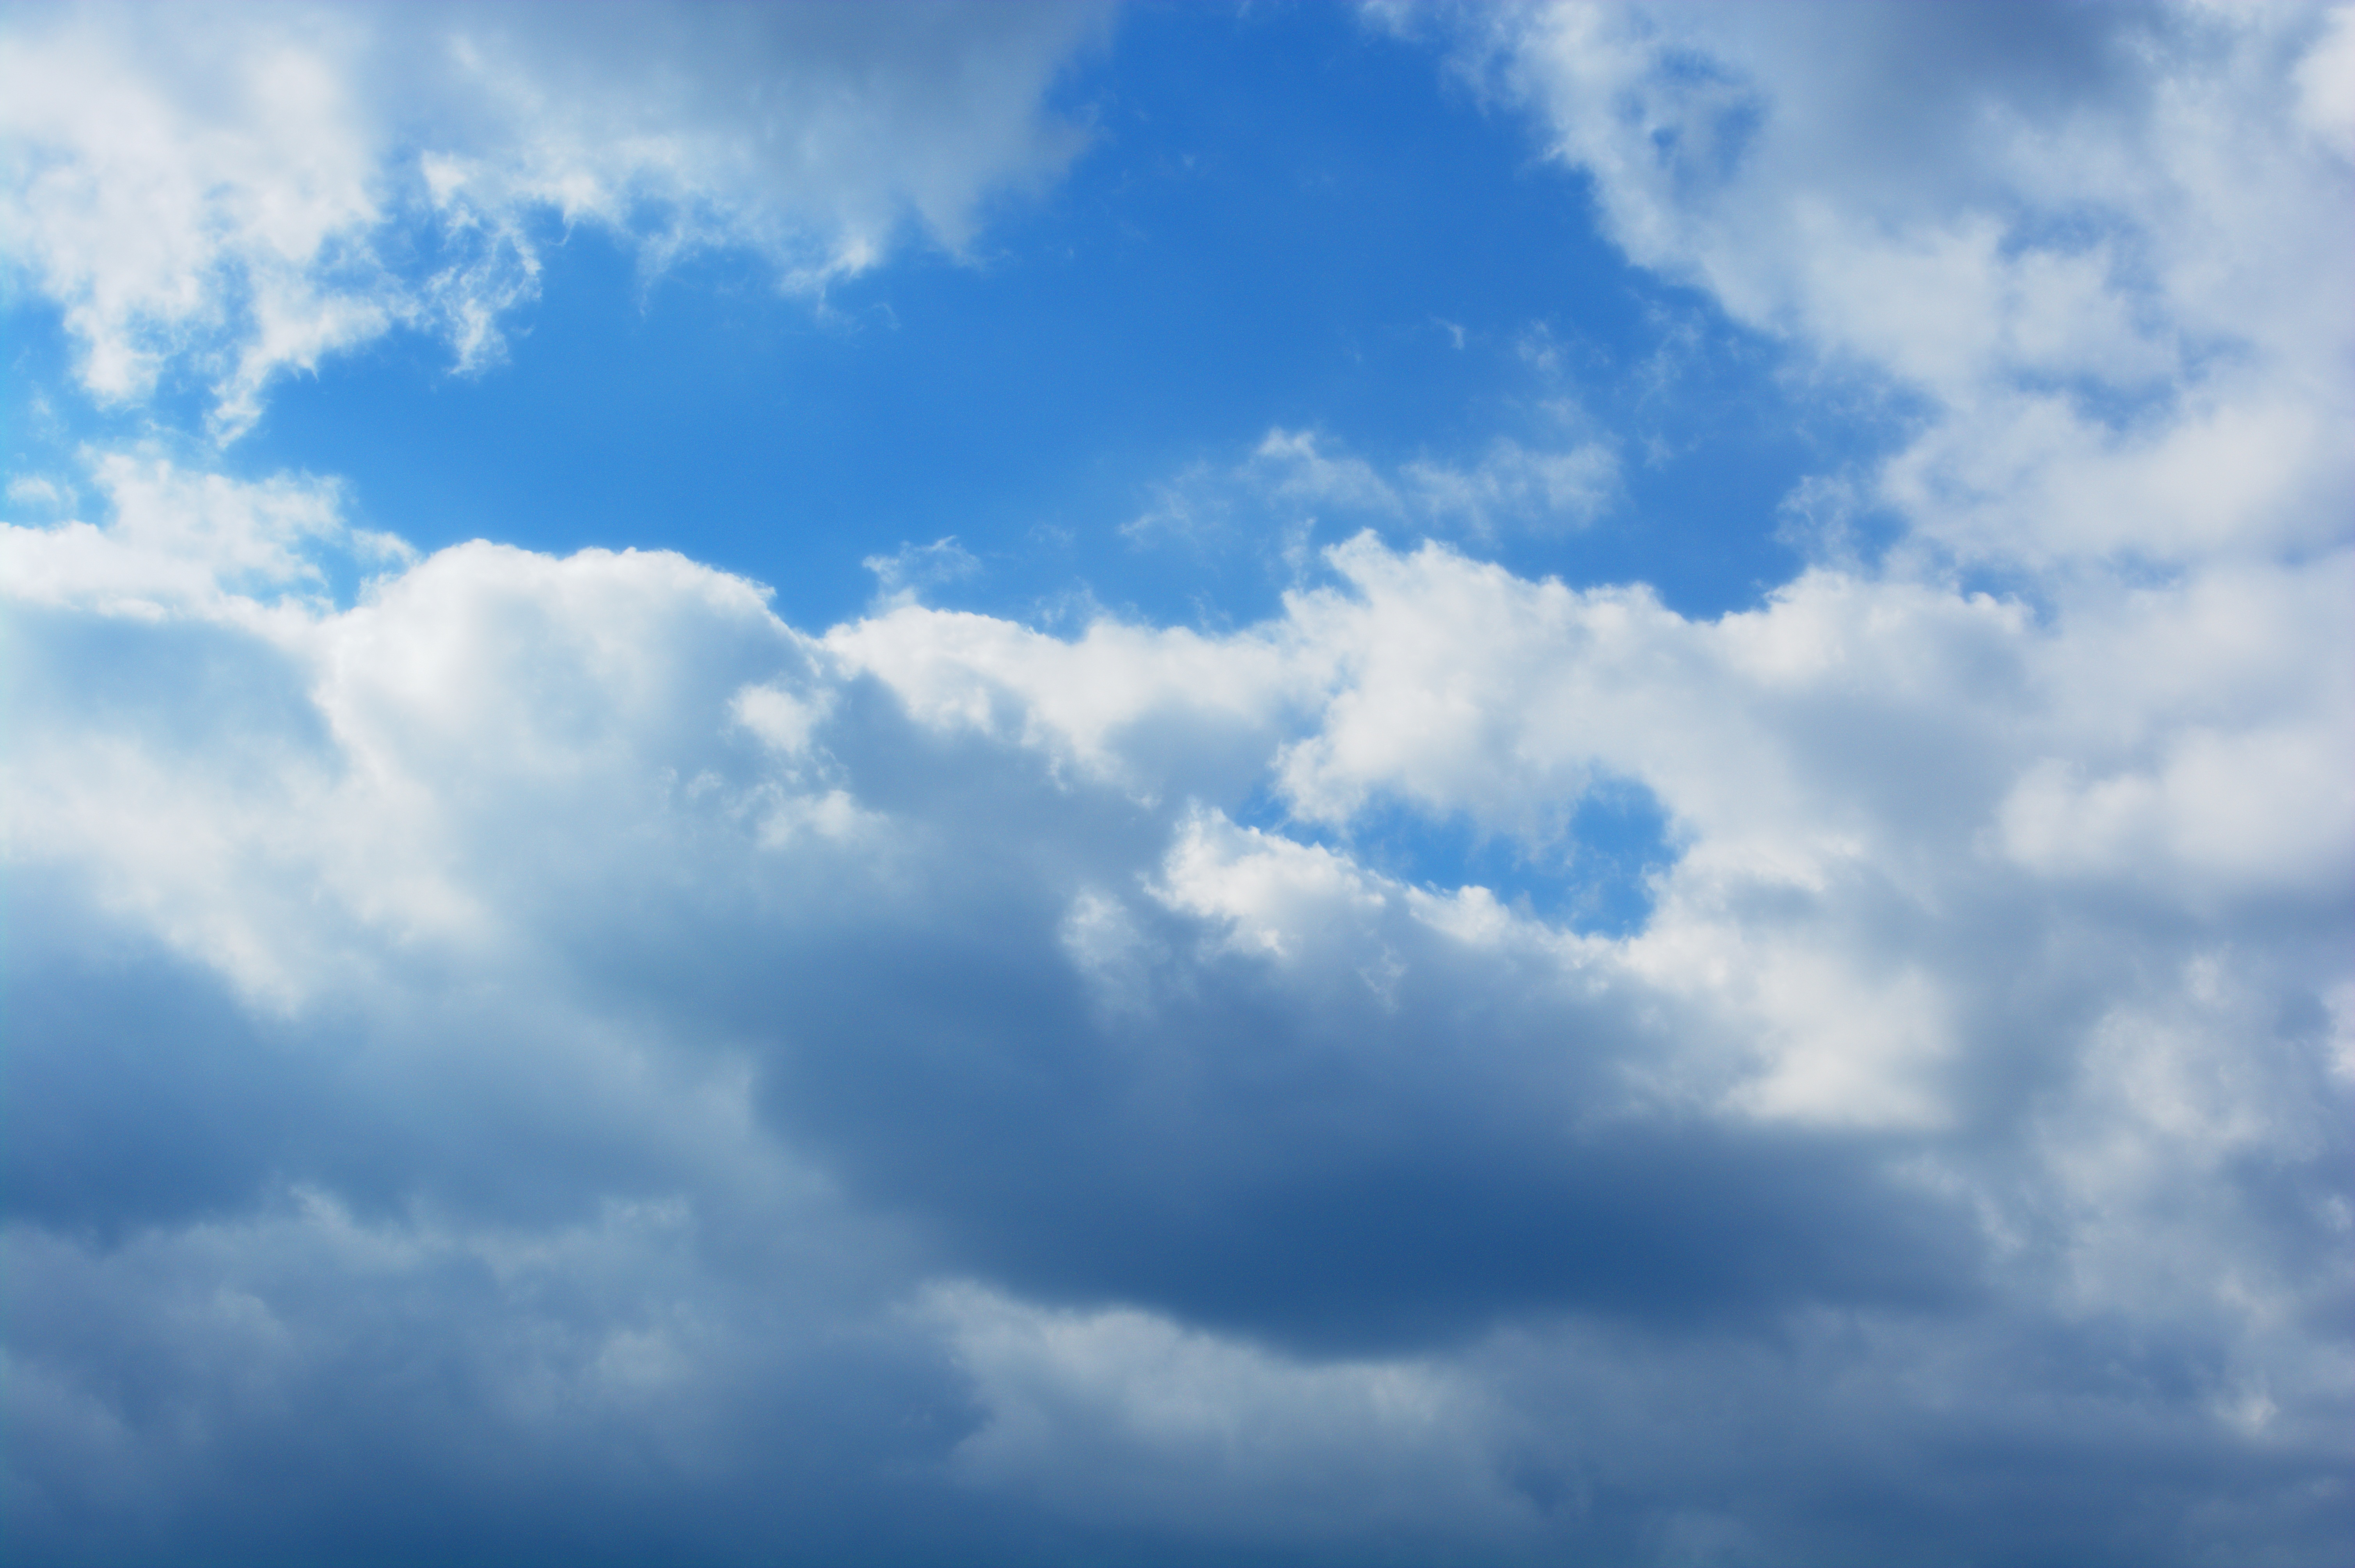
nature, horizon, cloud, sky, sunlight, atmosphere, daytime, cumulus, blue, clouds, meteorological phenomenon, atmosphere of earth